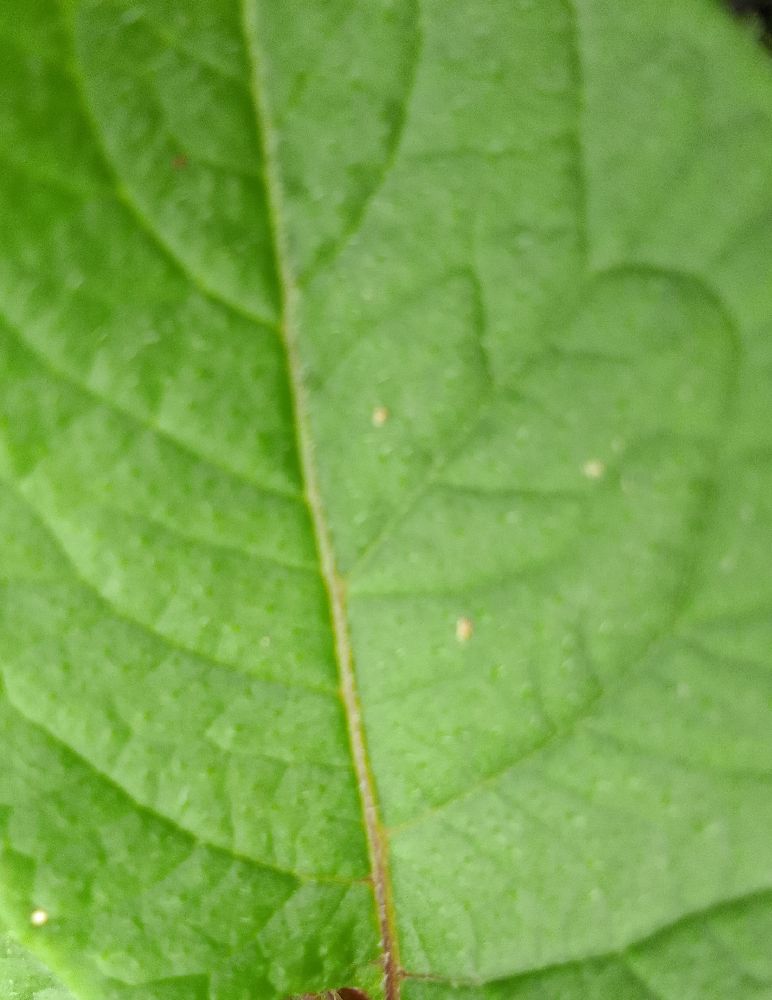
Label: Healthy